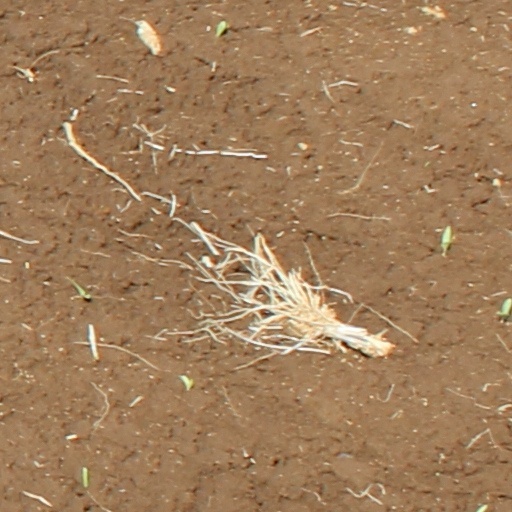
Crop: wheat